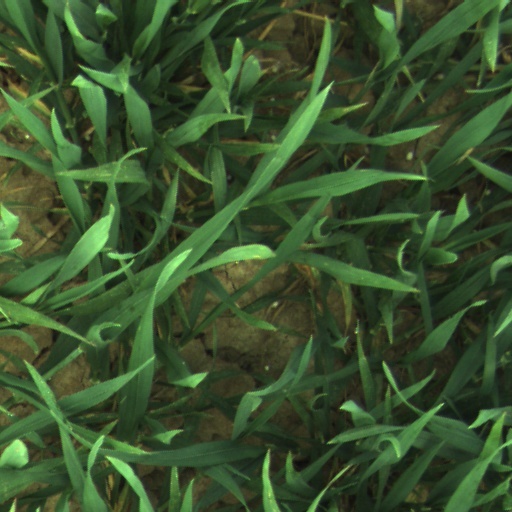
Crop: wheat